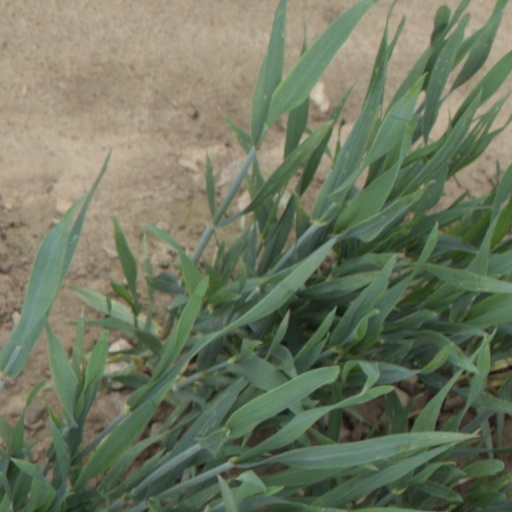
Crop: wheat